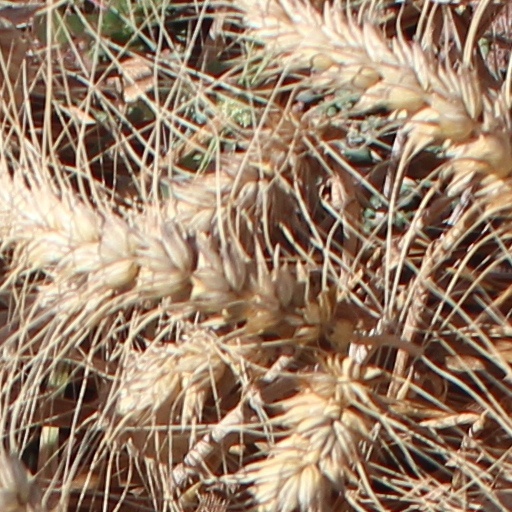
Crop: wheat